Ohio State Route 207

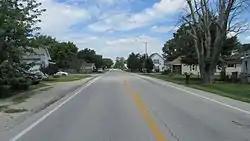
SR 207 through Pancoastburg

Along the way, SR 207 passes through northern Ross County, southwestern Pickaway County, north-eastern Fayette County and extreme south-eastern Madison County. It passes alongside Deer Creek Lake which is within Deer Creek State Park (not to be confused with Deer Creek State Park, UH) , about 7 miles (11 km) from its northern terminus in Mount Sterling.